Tusheti

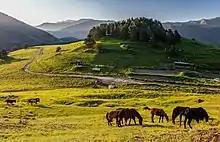
A morning scene near Omalo

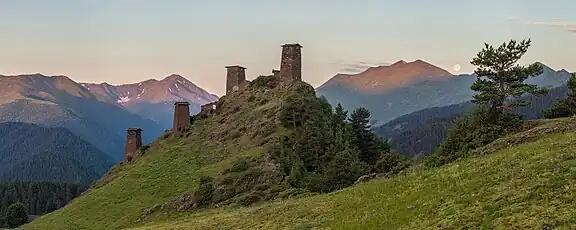
Moonrise over Keselo Fortress

Pagan Georgians from Pkhovi took refuge in the uninhabited mountains during their rebellion against Christianization implemented by the Iberian king Mirian III in the 330s. From the 5th century it became a constituent part of the Kingdom of Iberia. In the 8th century, together with the Khundzakhi community, it was included in one administrative unit - the Saeritavo(Duchy) of Tsuketi and this time is considered to be the Christianization period of Tushetians. In the 8th-9th centuries, when it was part of Kakheti, it was included in the Pankisi Saeristavo, and later, when it was part of the united Georgia - in the Kakheti Saeristavo.